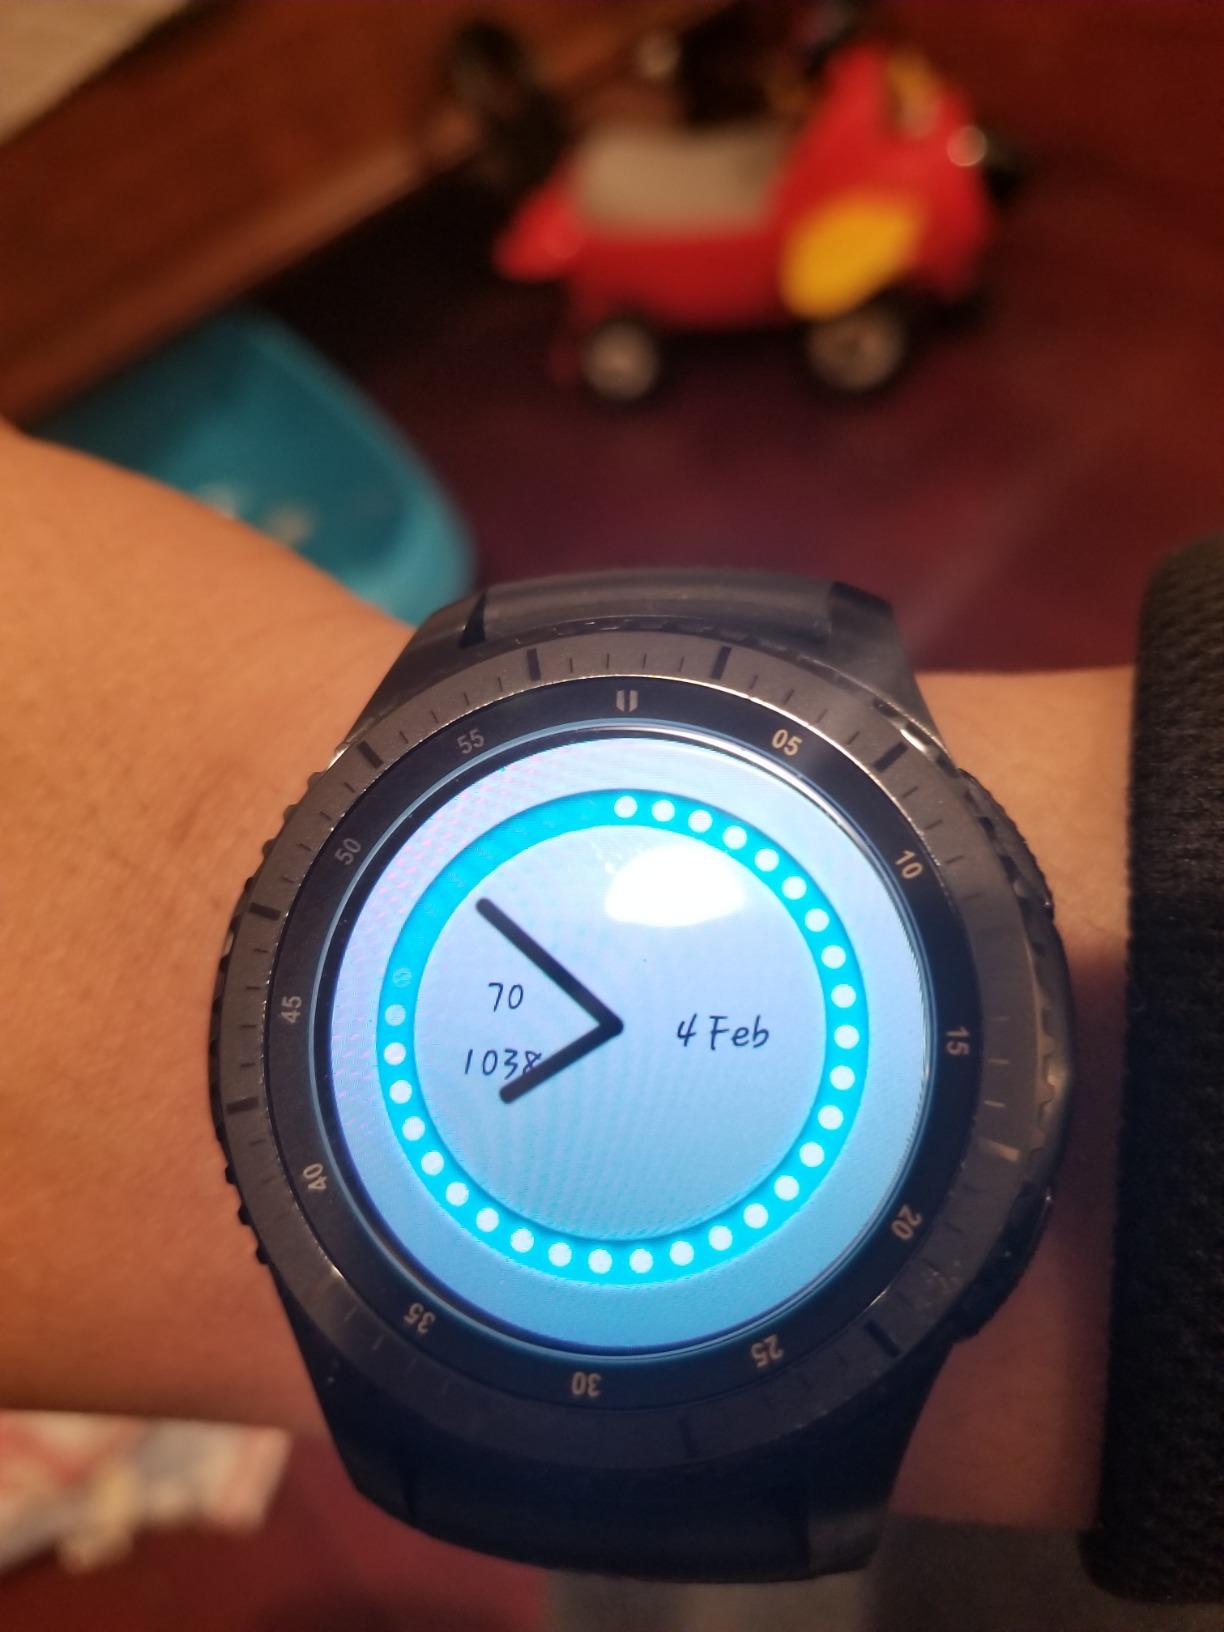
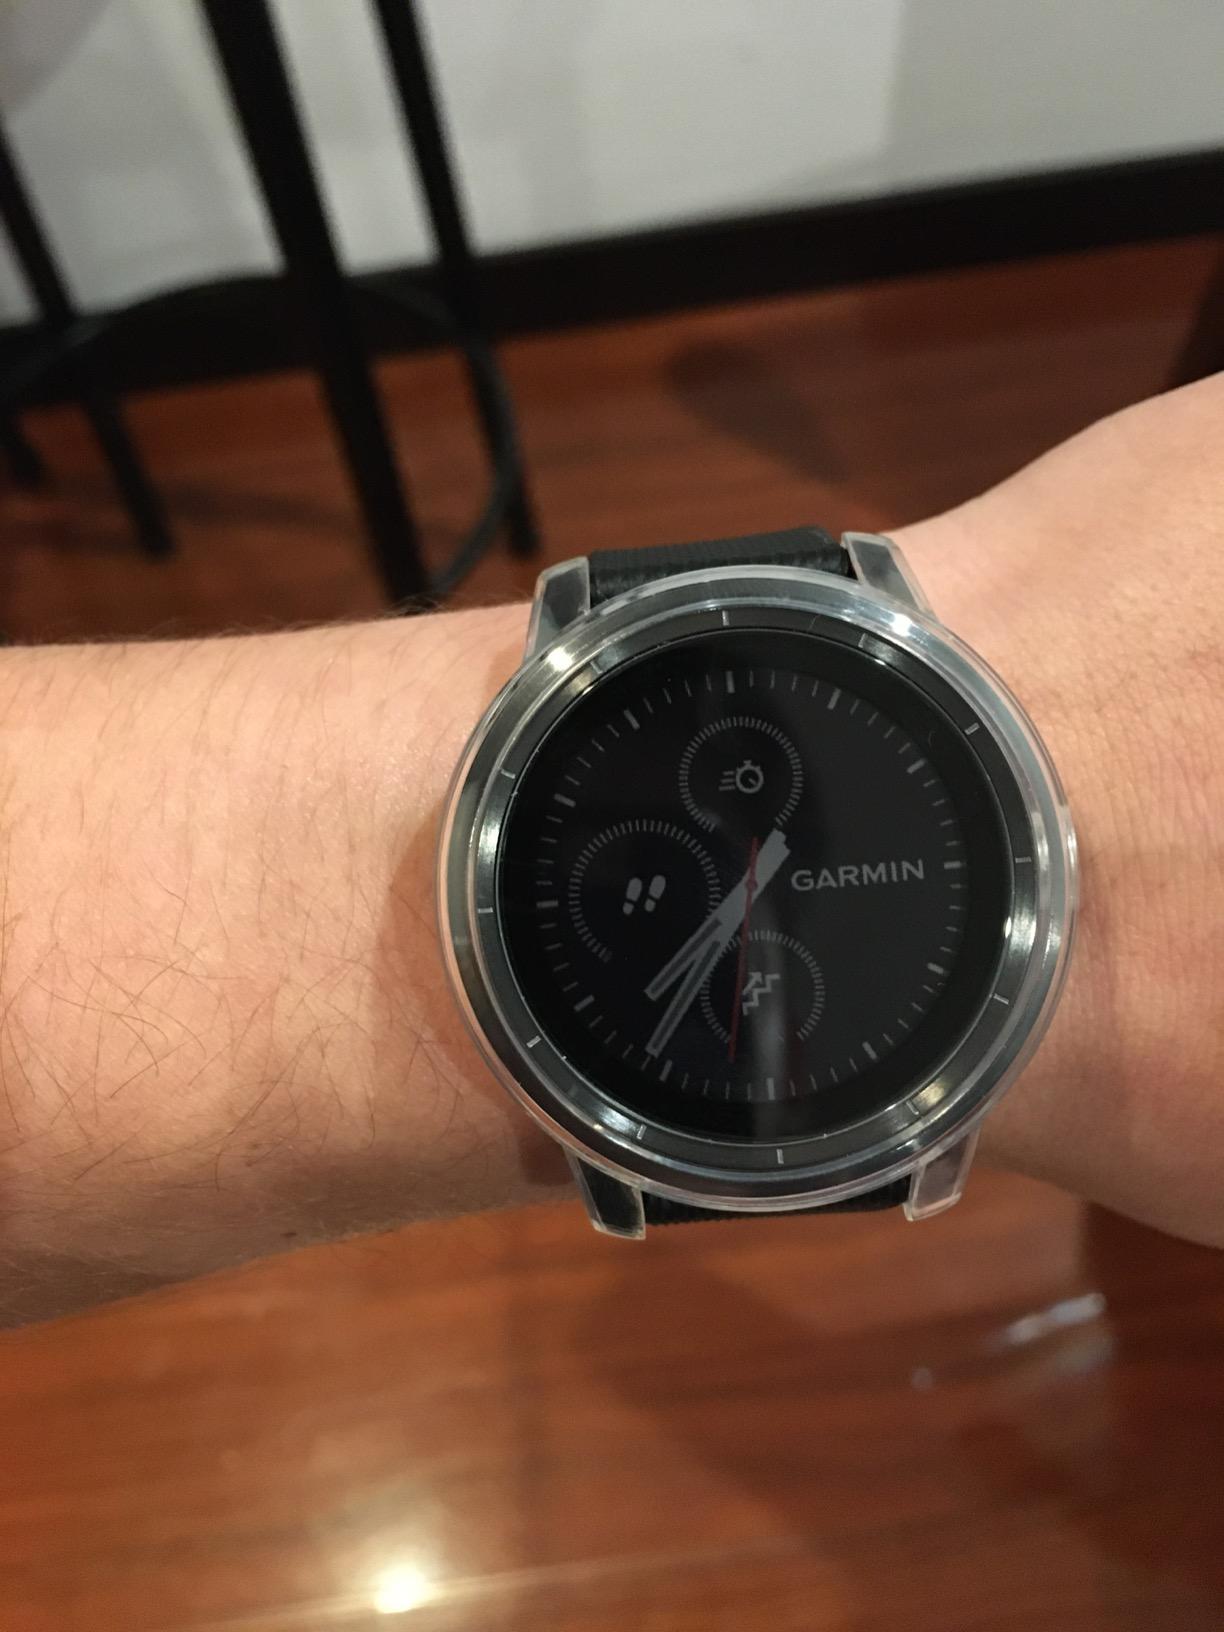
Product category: smartwatch
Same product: no